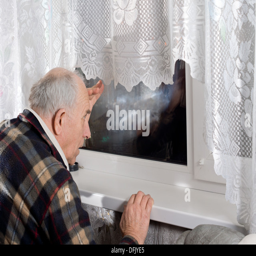
senior man peering through a window at night as he watches for someone to arrive